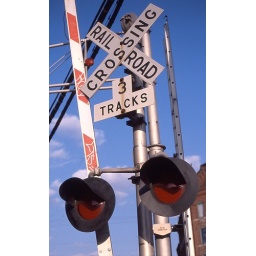
A railroad crossing sign in the West Bottoms in Kansas City MO.